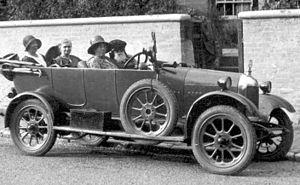
Bertha Surtees Phillpotts née le 25 octobre 1877 à Bedford et morte le 20 janvier 1932 à Cambridge, est une universitaire britannique, spécialiste des langues scandinaves, de la littérature nordique et de l'histoire de la Scandinavie. Elle est principale de Westfield College et la troisième principale de Girton College.